Massachusetts Department of Mental Health

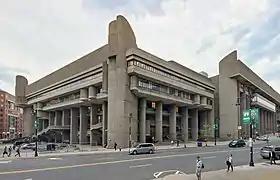
Massachusetts Department of Mental Health, in Government Service Center building

The Massachusetts Department of Mental Health is a state agency of Massachusetts, providing mental health services. Its headquarters are at the Boston Government Service Center in Downtown Boston.